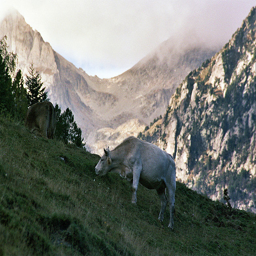
A cow grazing on a steep hill in a mountain range.
A large cow standing on a grassy hill.
A white cow is eating grass on a field on a hill.
A white horse grazing on a lush green hillside.
A cow is grazing on a steep mountain slope.